Bruno Kurz

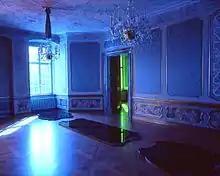
Blue Salon with entrance to the Green Salon, Ettlinger Schloss (Ettlingen Palace), 2003

Taking inspiration from the monikers "Green, Blue and Red Salon" and their corresponding tapestries, he installed coloured plastic film in the windows of the halls and created a sequence of coloured light. Notwithstanding the wide range of artistic possibilities offered by three-dimensional space, the formal, aesthetic and conceptual means of his installations clearly relate to his painting practice.